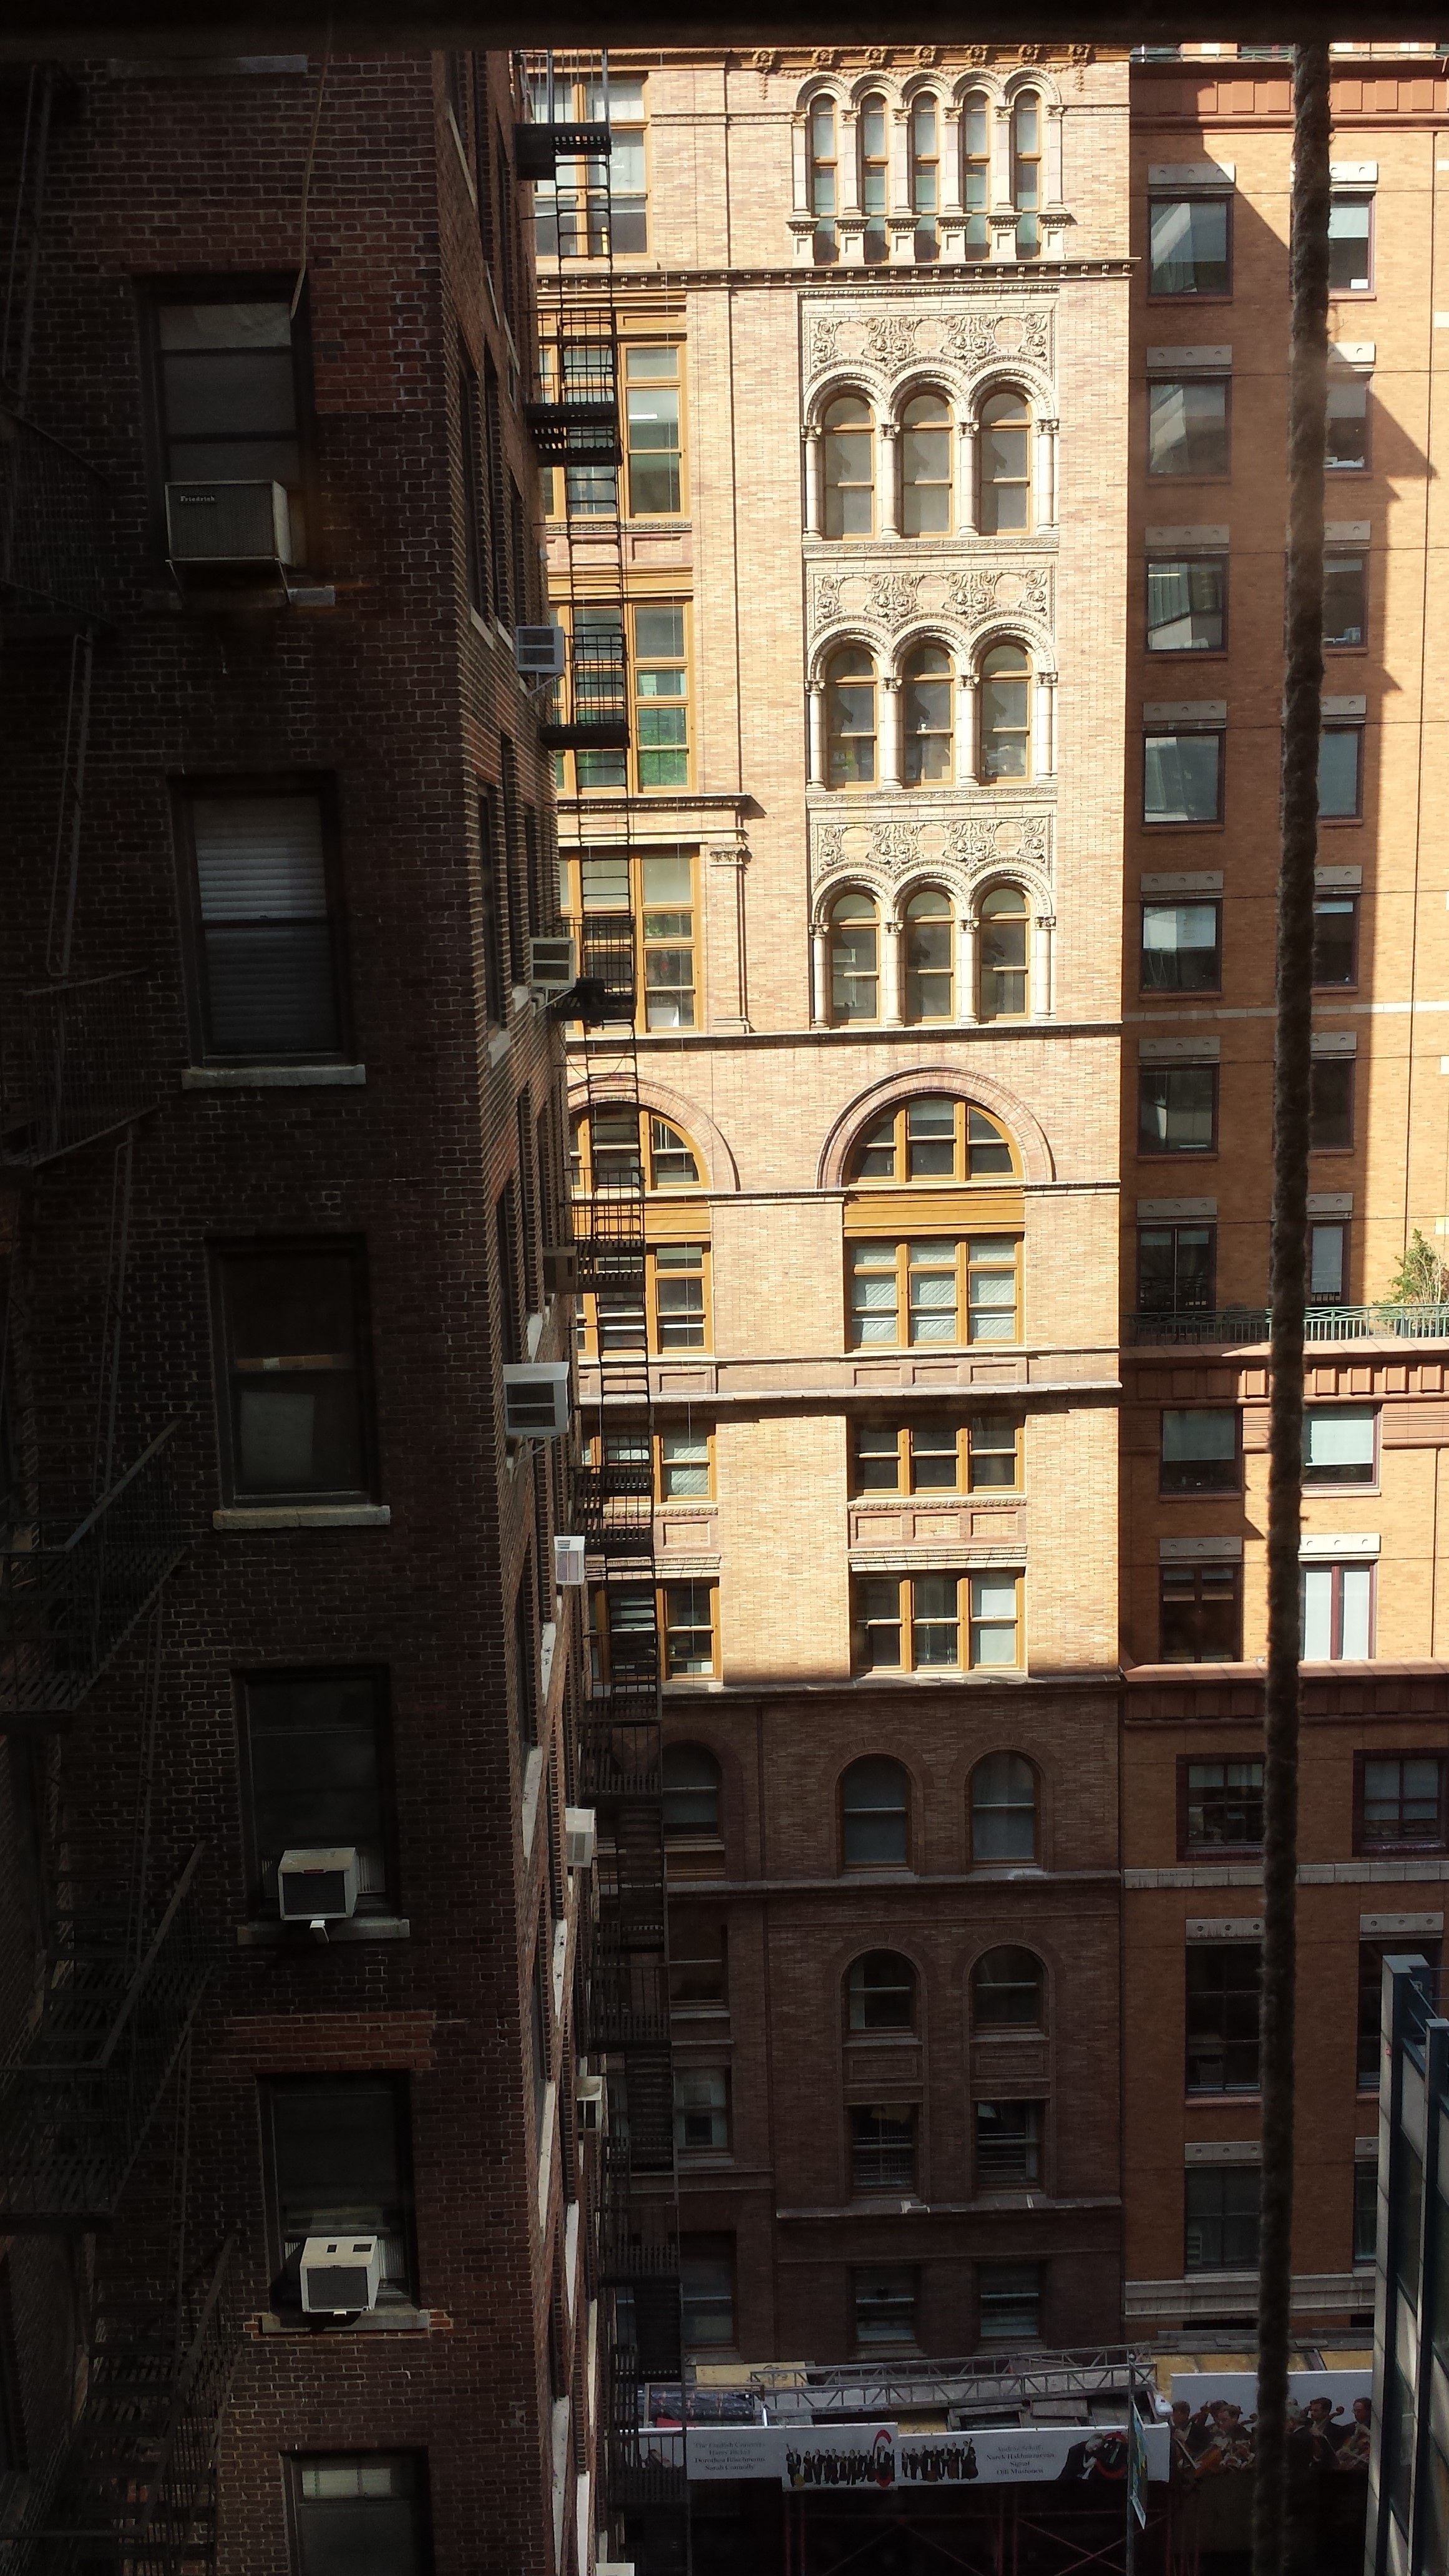
light, architecture, wood, sun, road, street, house, window, alley, home, skyscraper, new york, wall, downtown, high, tower, shadow, usa, america, united states of america, backyard, facade, brick, apartment, ladder, tower block, places of interest, united states, structures, condominium, neighbourhood, housewife, houses gorge, urban area, window covering